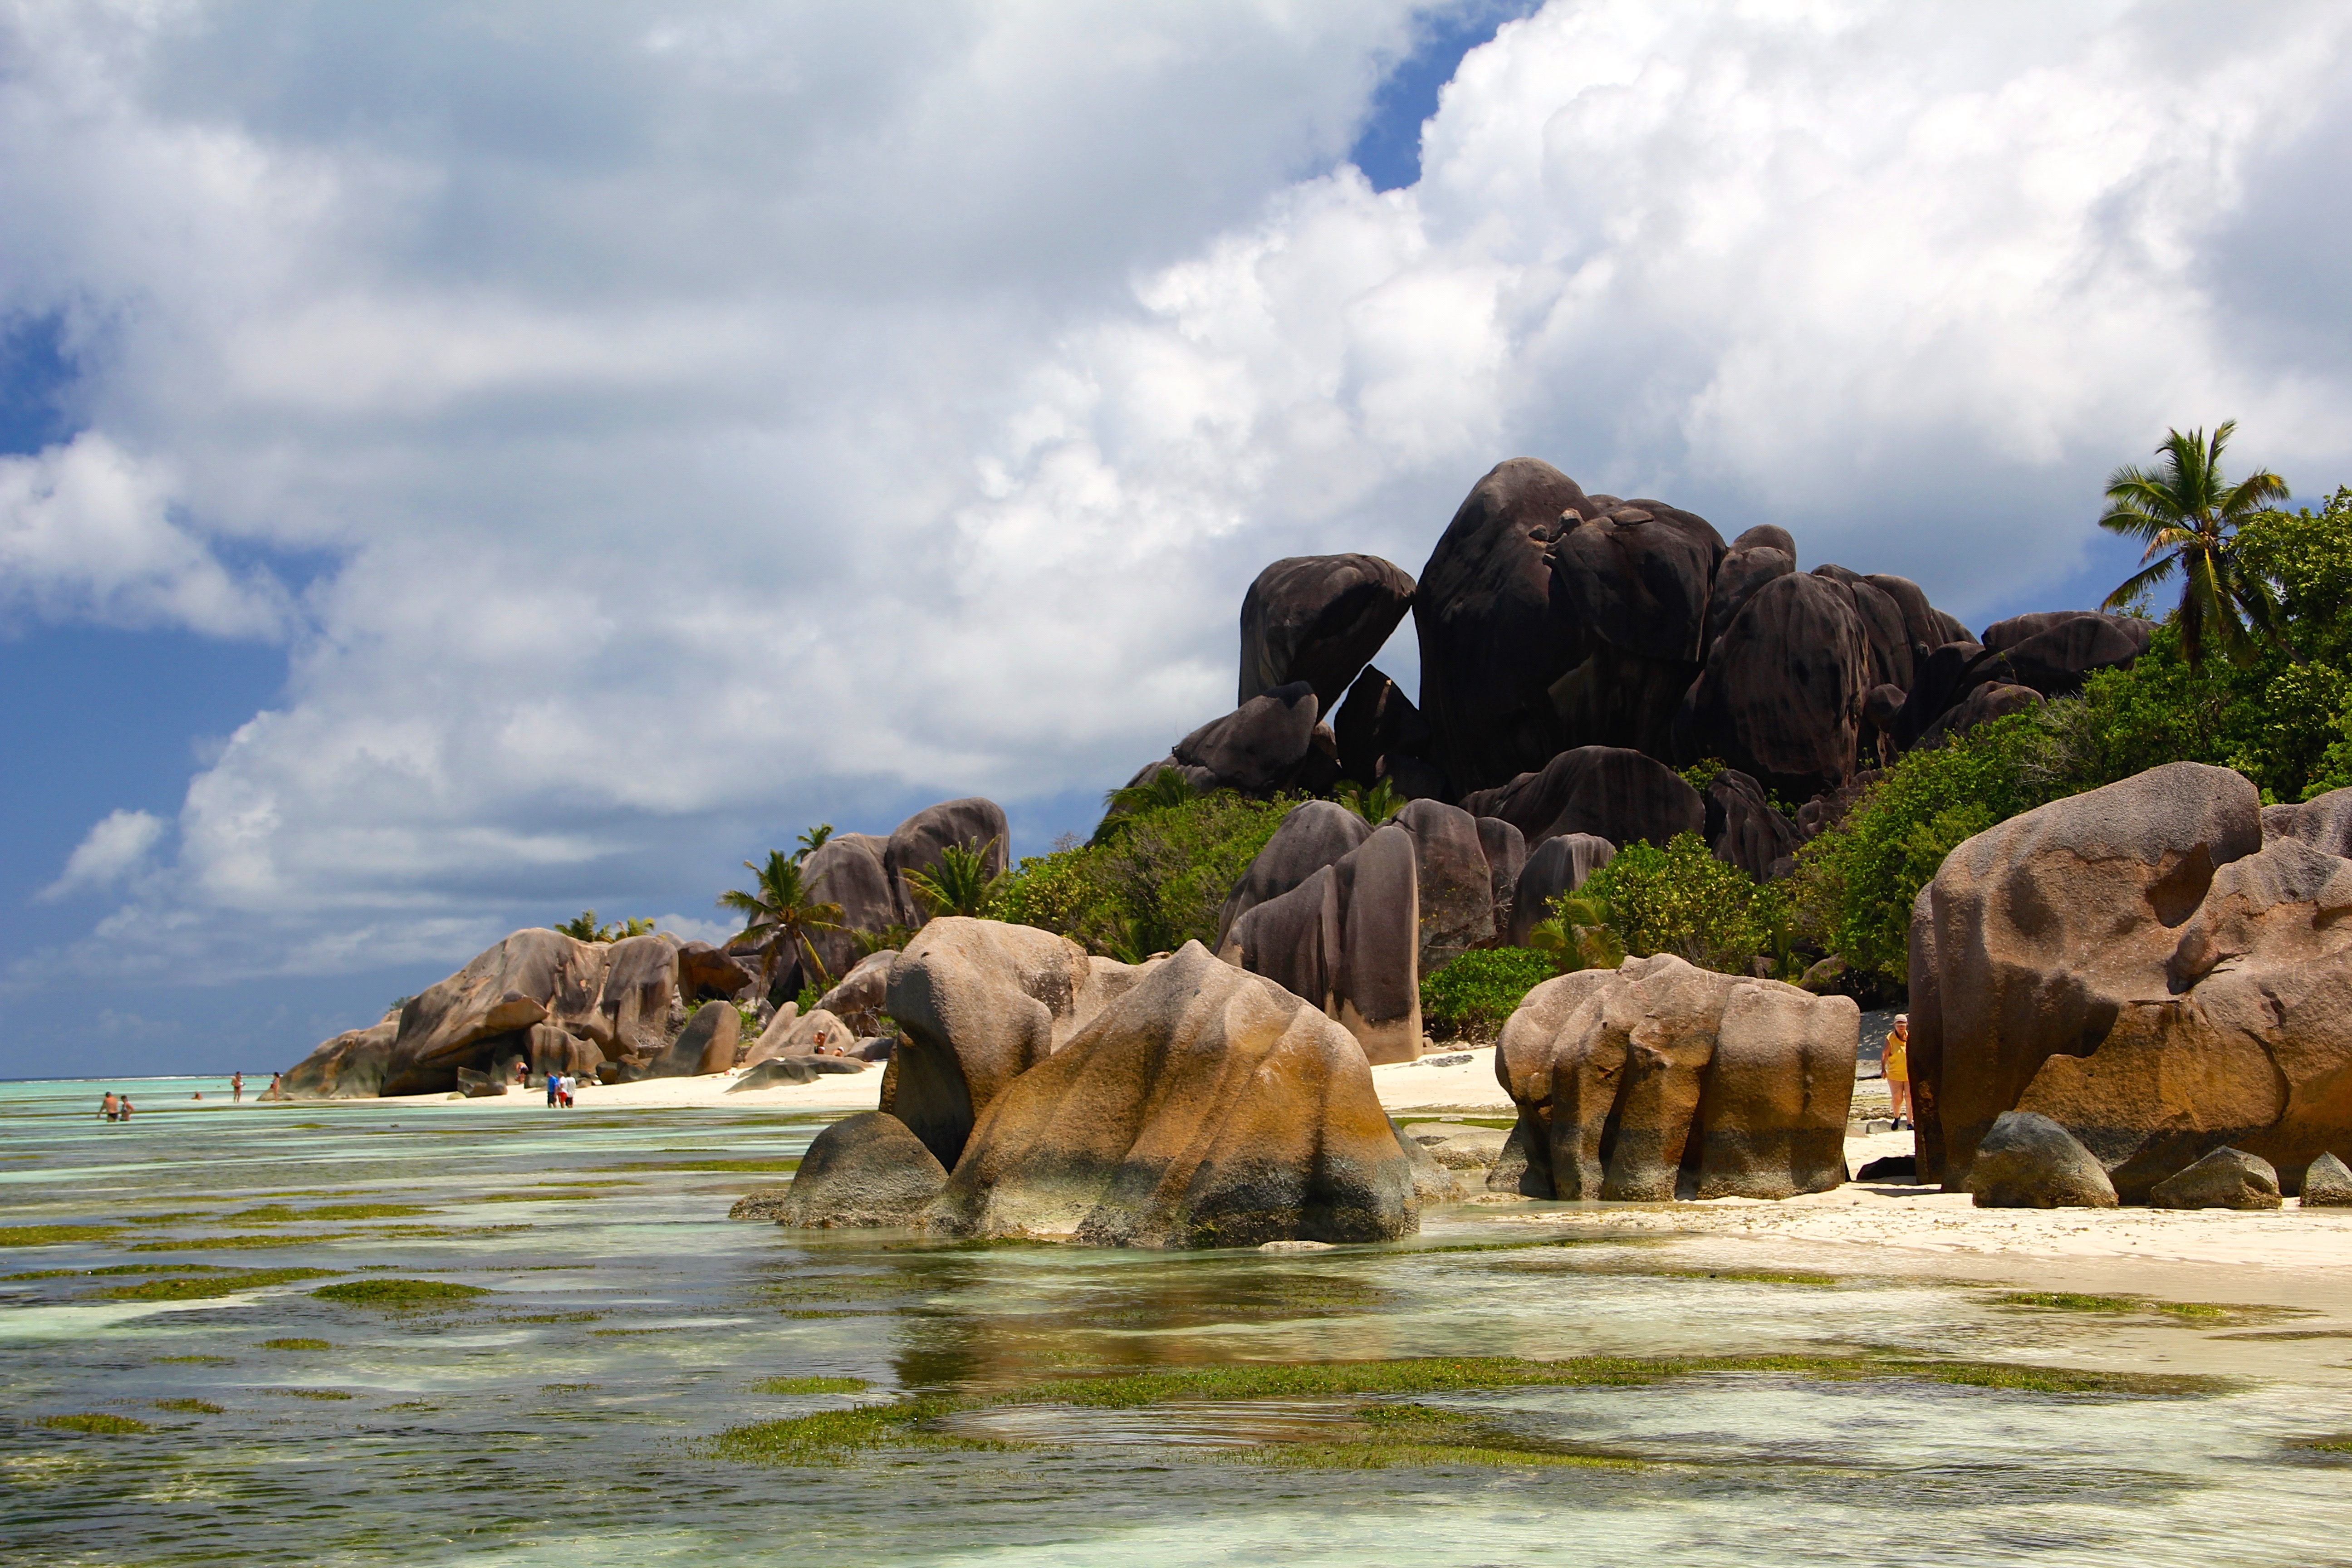
beach, sea, coast, water, nature, rock, wilderness, adventure, ship, vacation, wildlife, boot, national park, fauna, elephant, stones, caribbean, safari, ecosystem, maldives, seychelles, elephants and mammoths